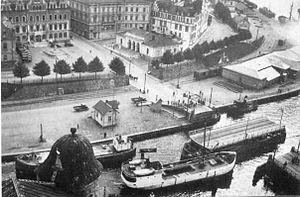
Le Pont du château, est un pont construit á Viipuri en Russie.